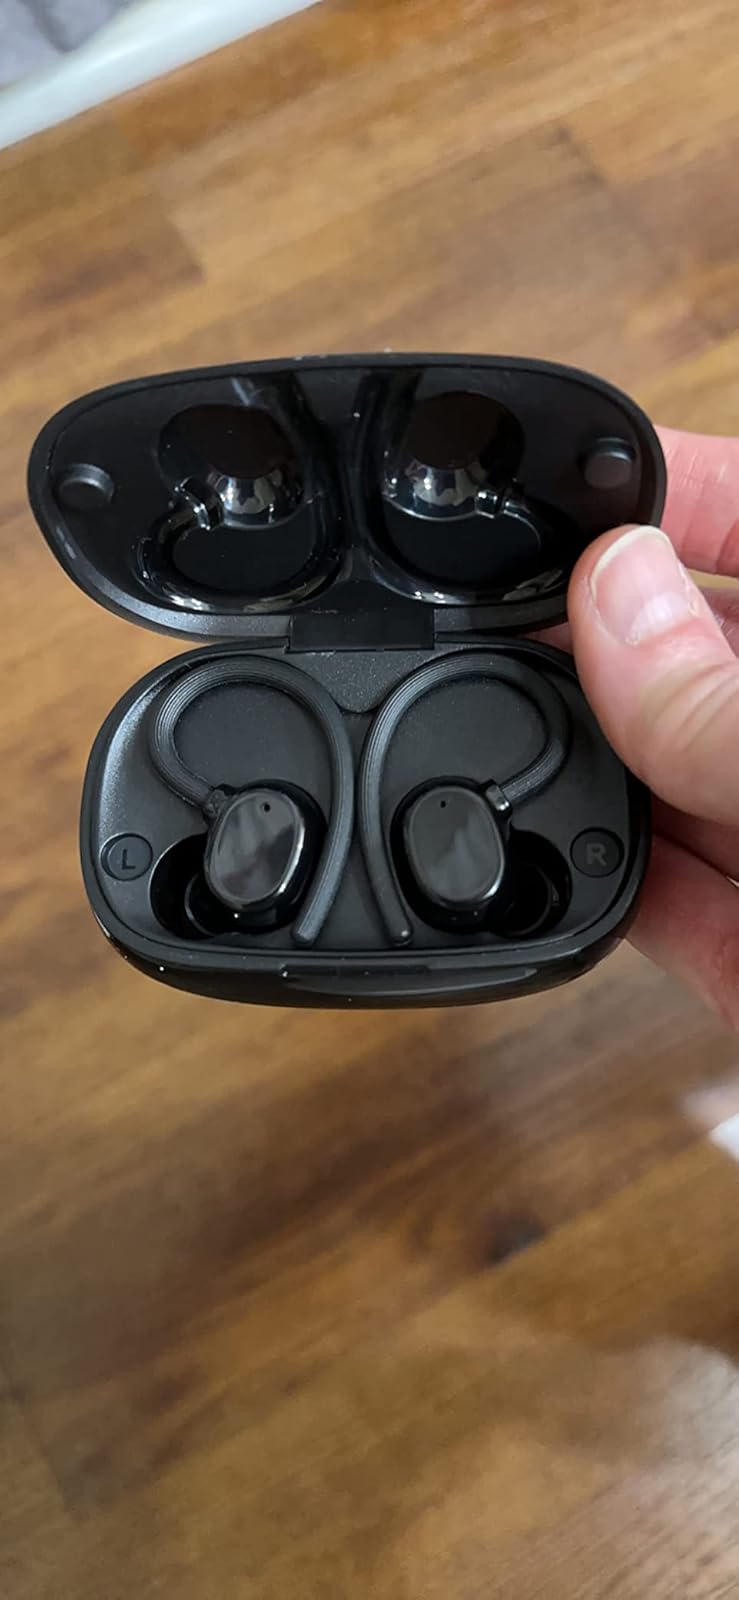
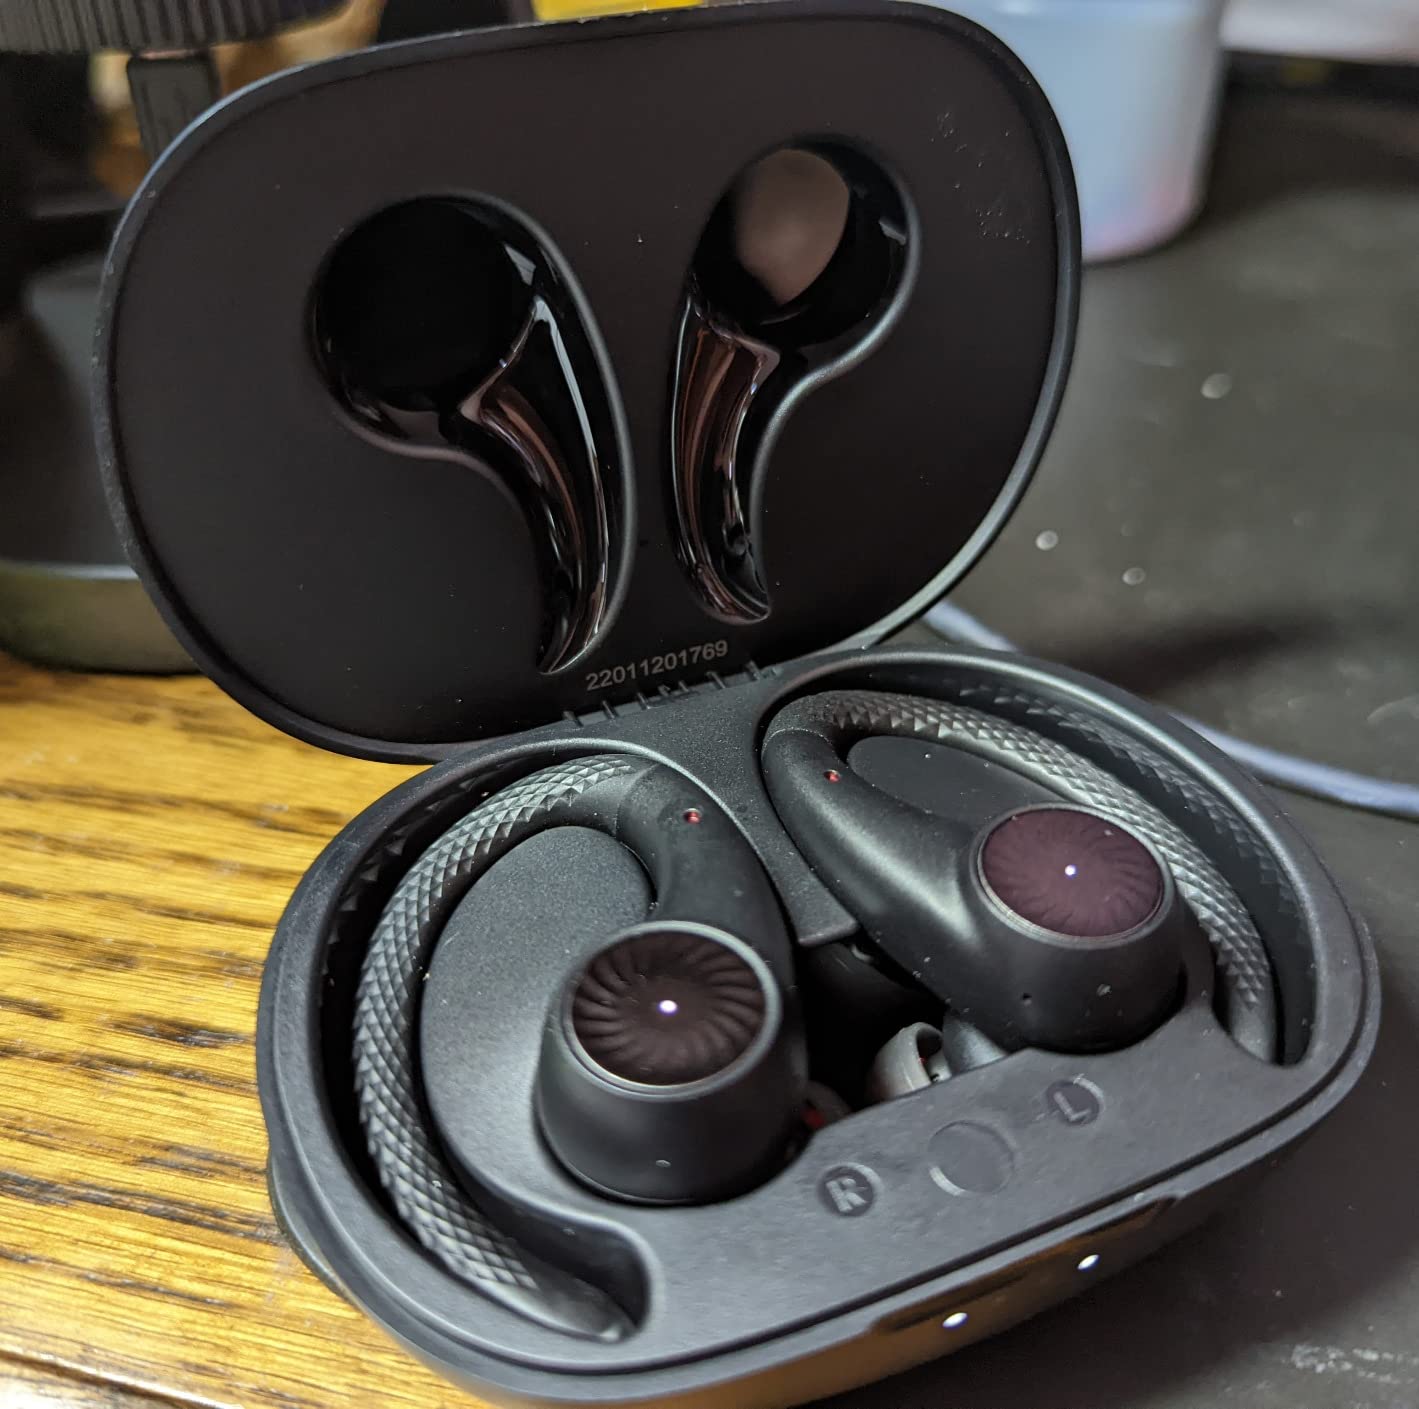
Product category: earbuds
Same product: no